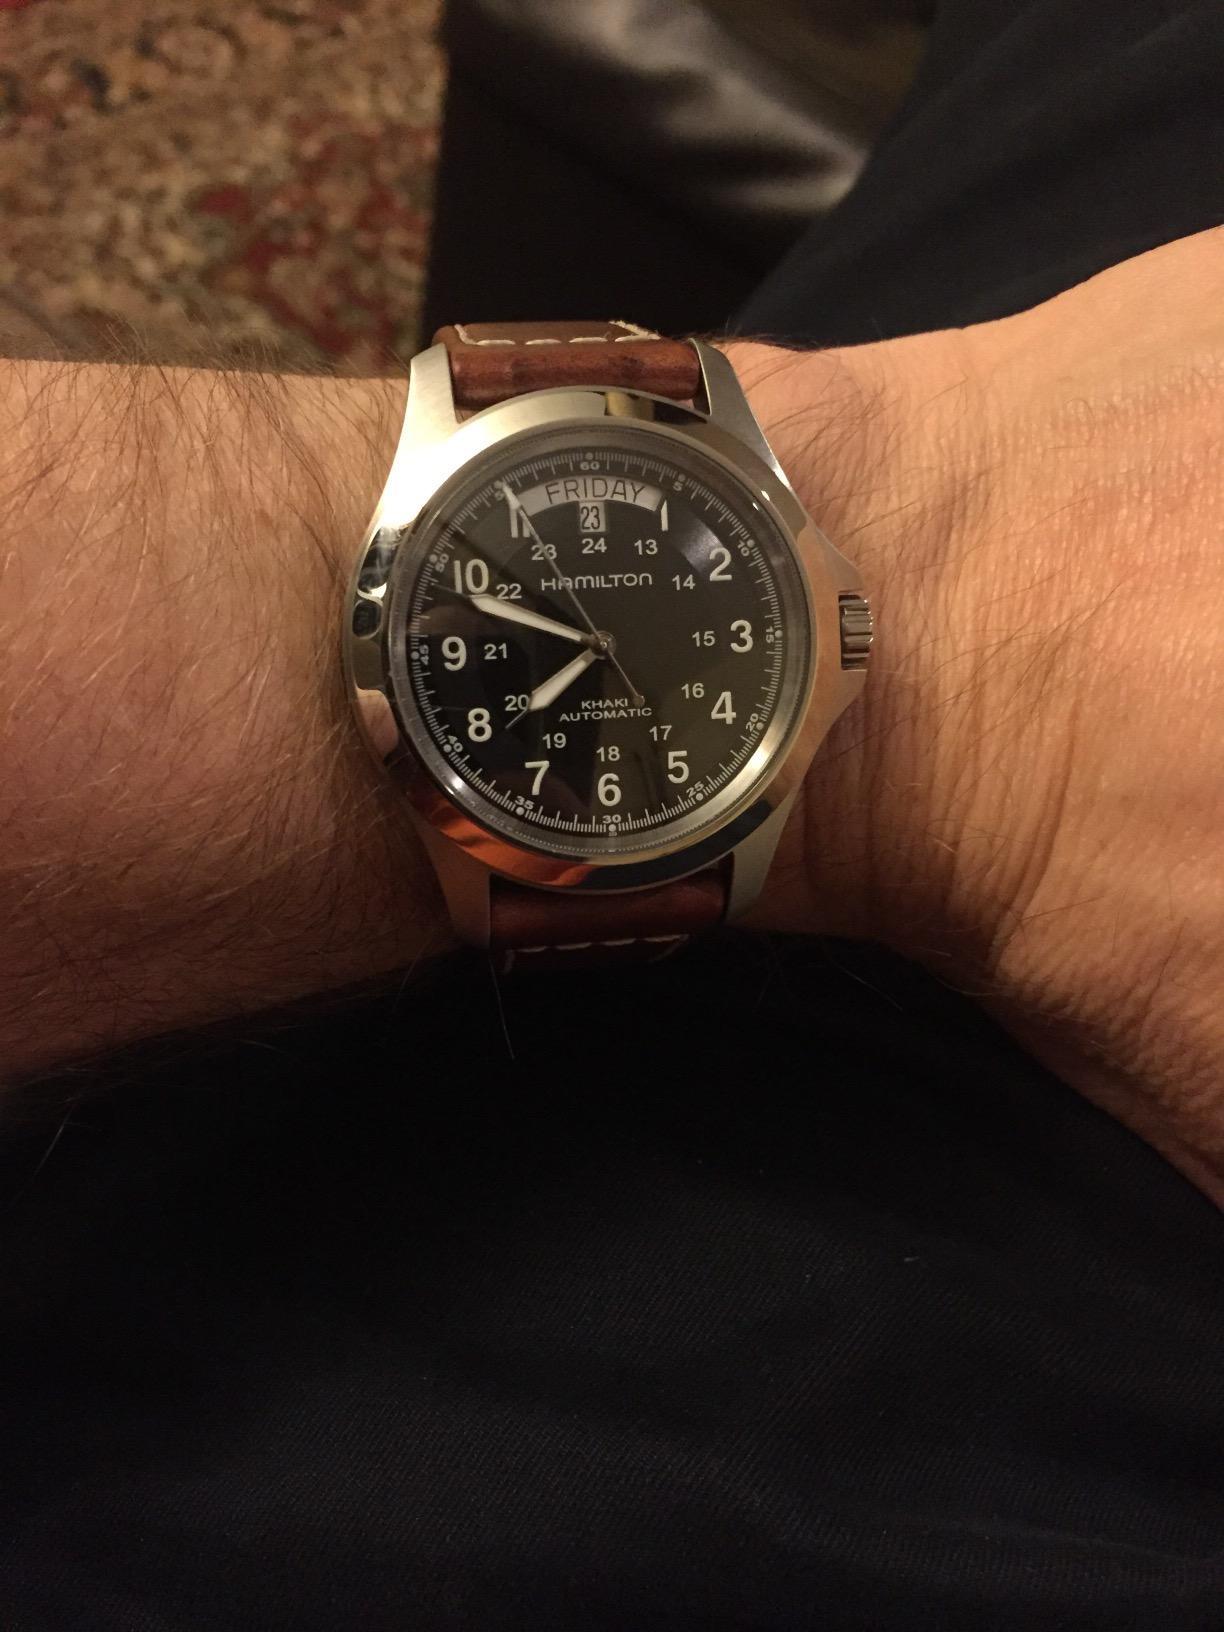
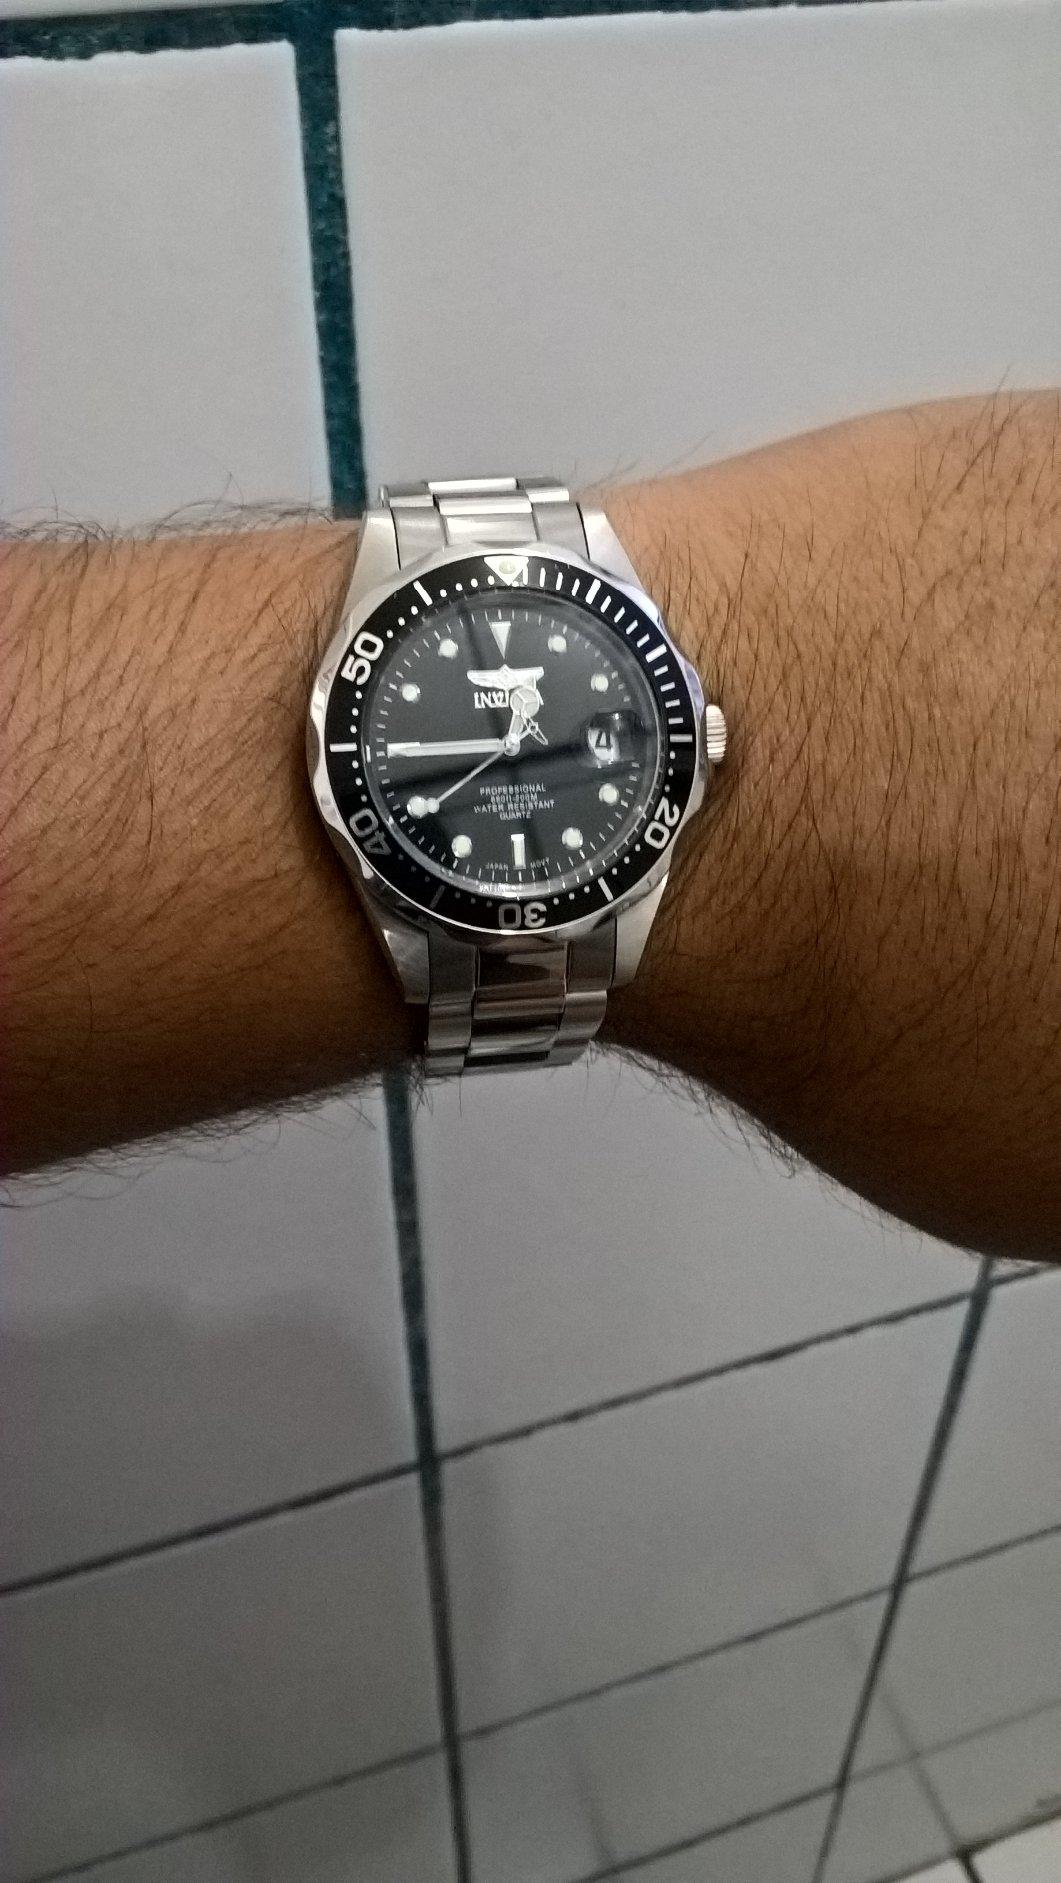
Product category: accessories_watch
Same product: no